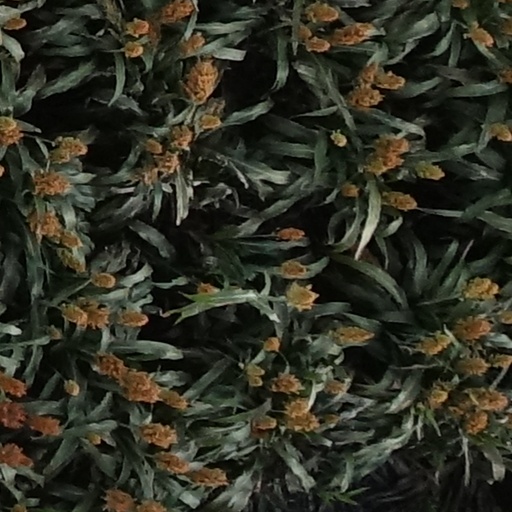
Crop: sorghum